Foolin' Around

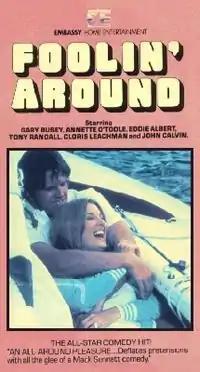
Theatrical release poster

Foolin' Around is a 1980 American romantic comedy sports film directed by Richard T. Heffron and starring Gary Busey and Annette O'Toole. The film was shot on location in Minneapolis and Saint Paul, Minnesota. The theme music was performed by Seals and Crofts.